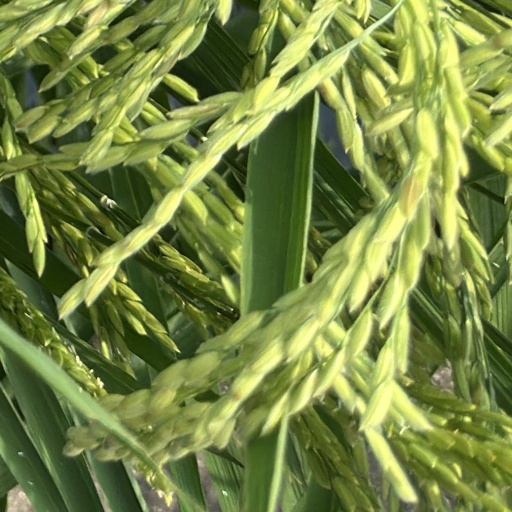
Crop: rice